Culture of Saudi Arabia

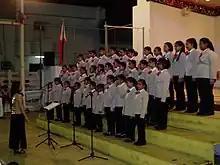
Serenata, a Filipino children's choir in Jeddah

Saudi Arabia, and specifically the Hejaz, as the cradle of Islam, has many of the most significant historic Muslim sites, including the two holiest sites of Mecca and Medina. One of the King's titles is Custodian of the Two Holy Mosques, the two mosques being Masjid al-Haram in Mecca (which contains Islam's most sacred place, the Kaaba), and Al-Masjid al-Nabawi in Medina, which contains Muhammad's tomb.